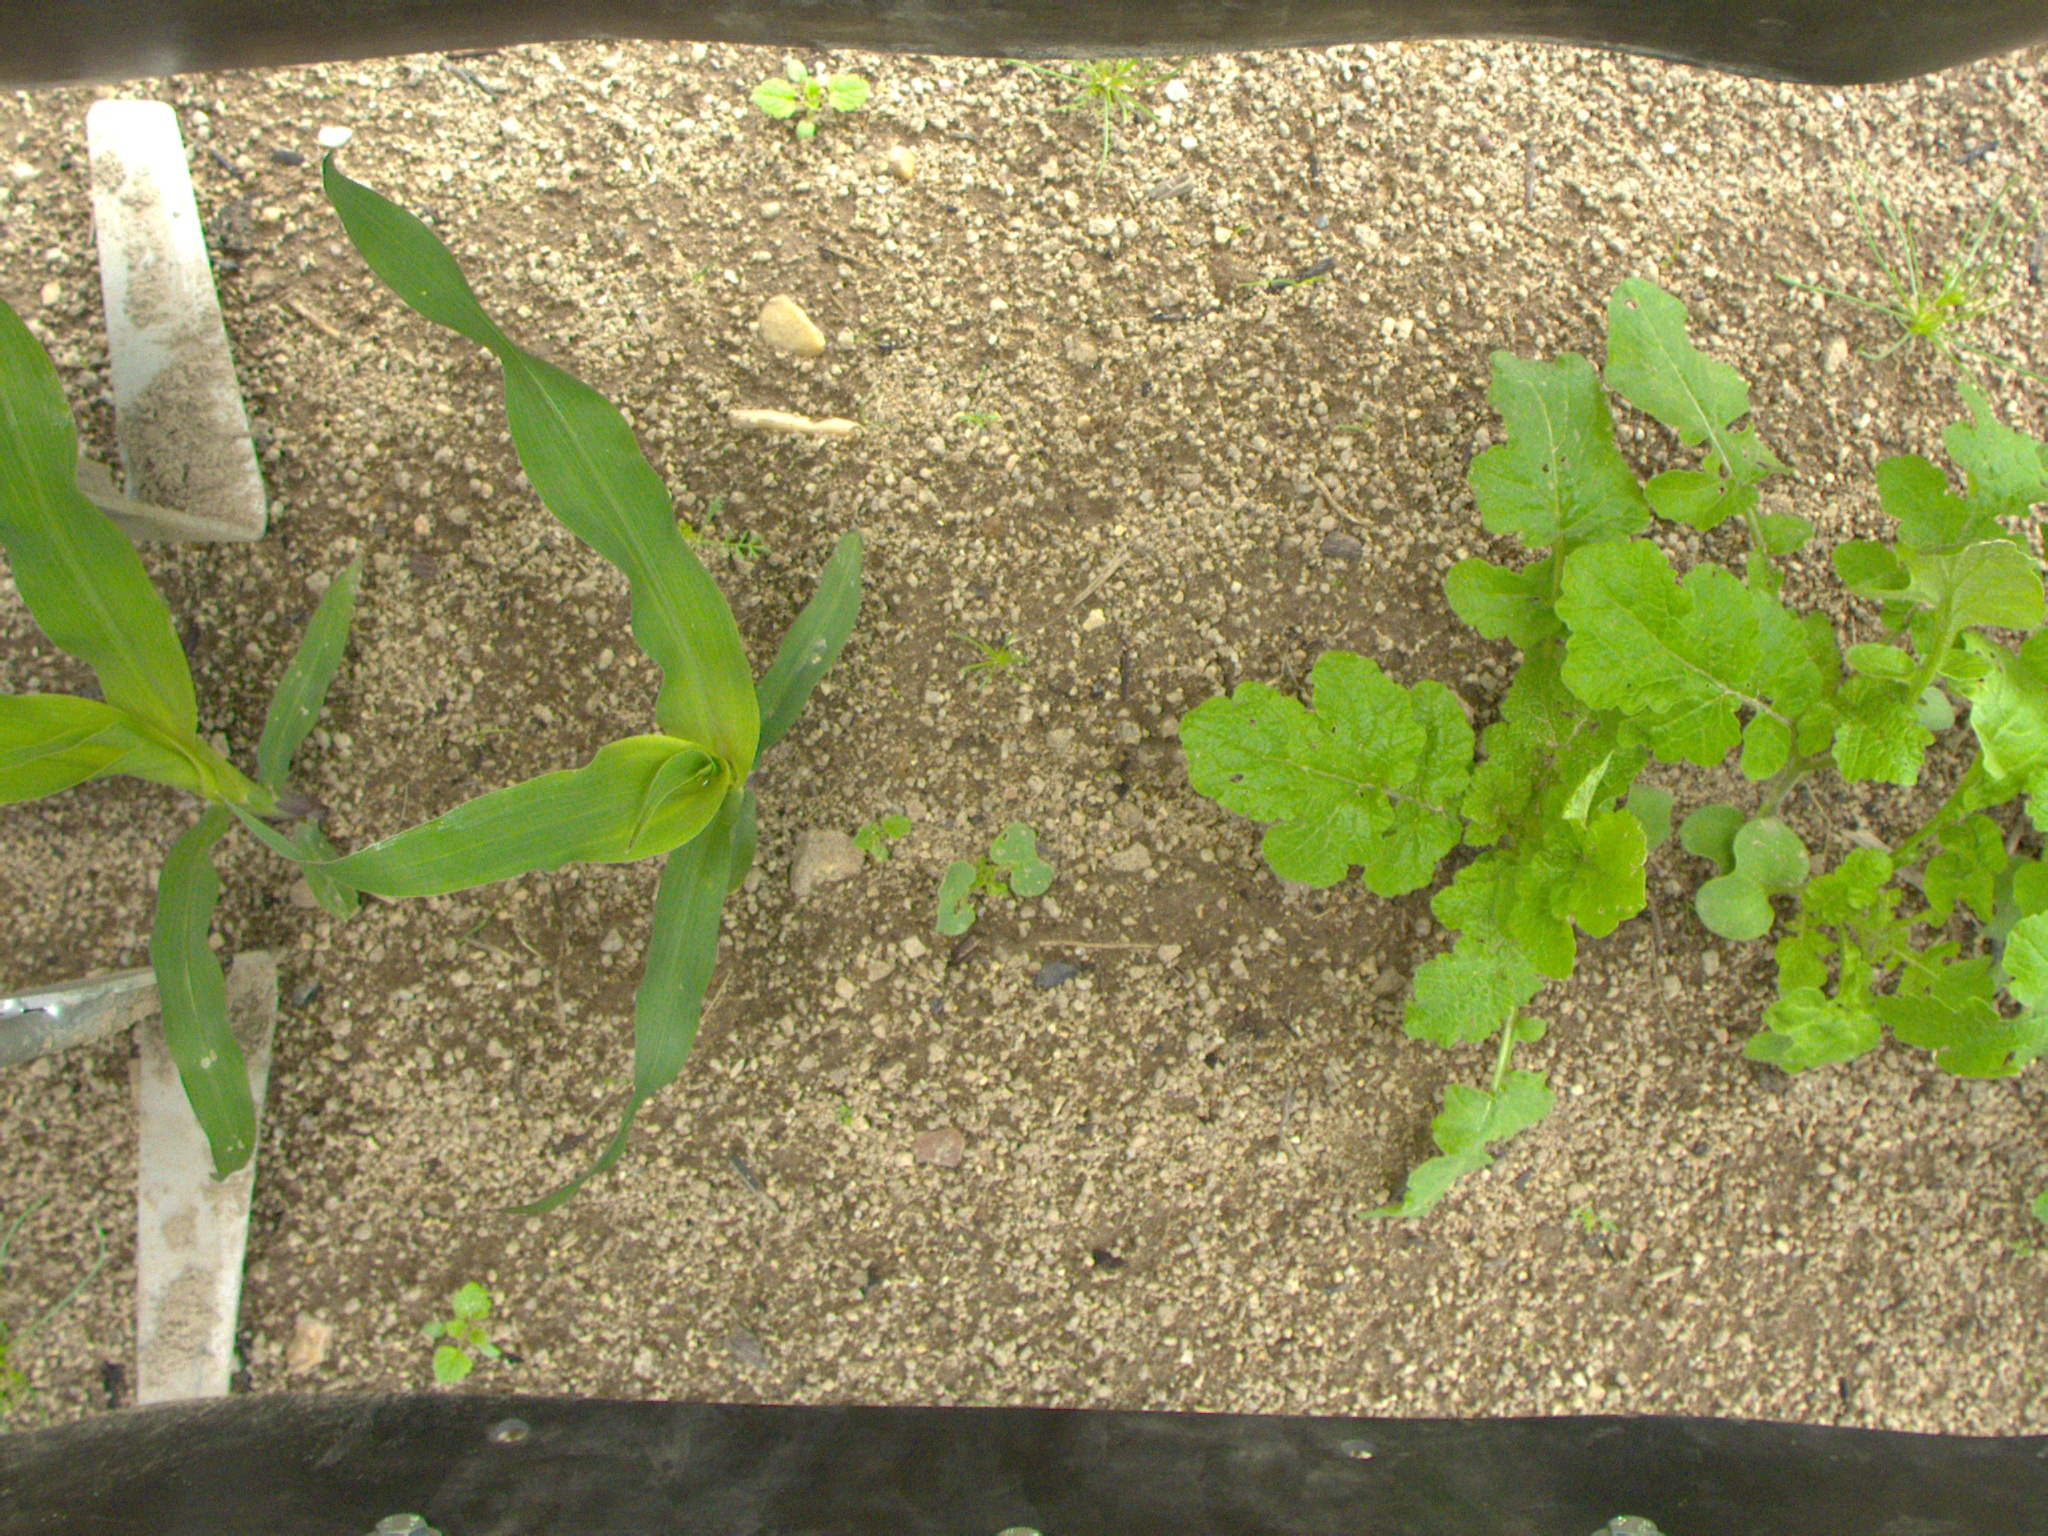
Crop: maize
Objects: maize, maize, stem_maize, stem_maize